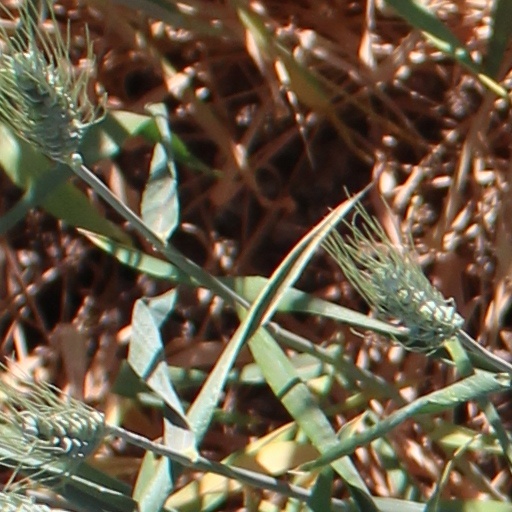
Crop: wheat